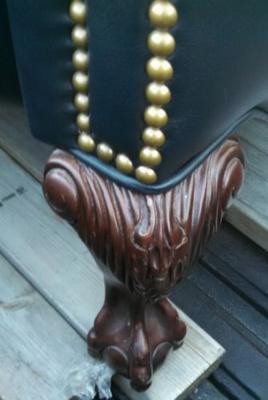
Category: chair